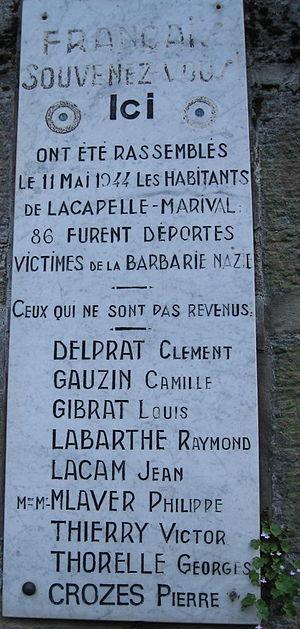
Plaque commémorative de la rafle du 11 mai 1944 opérée par des élément de la 2e division SS Das Reich à Lacapelle-Marival située sur le mur du chateau dans le département du Lot en France. Texte gravé
Lacapelle-Marival est une commune française, située dans le département du Lot en région Occitanie, dans l'ancienne province du Quercy.